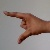
The image shows a hand gesture representing the letter 'Z' in Indian Sign Language.